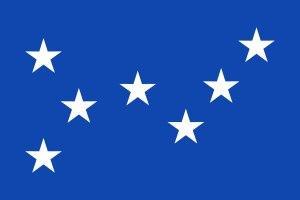
Le nationalisme canarien est un courant idéologique qui considère l'archipel des Canaries comme une nation. Cependant, tout au long de son histoire, le terme a été utilisé par différents mouvements politiques de tendances diverses : des mouvements ouvertement indépendantistes à des mouvements plus modérés partisans d'un fédéralisme au sein de l'Espagne, en passant par des régionalistes ou simplement des autonomistes.